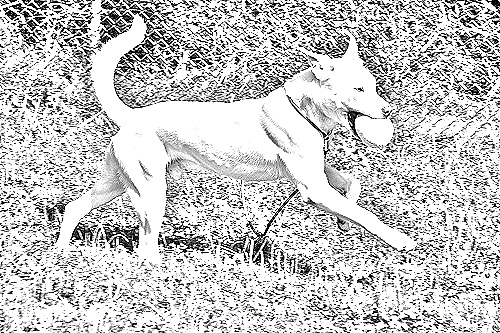
Portrait style: Sketch Portrait